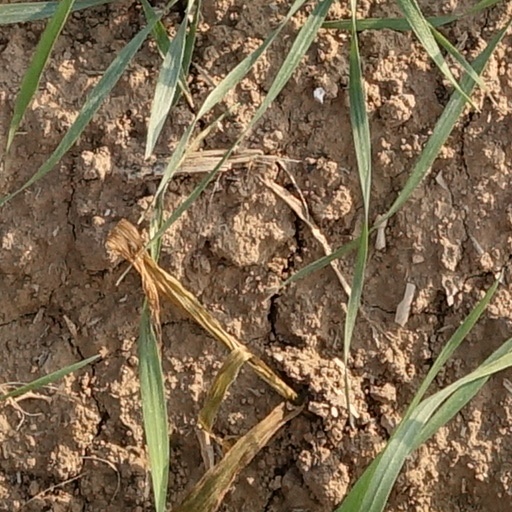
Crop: wheat